Dorking

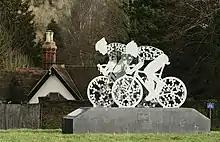
Sculpture of two racing cyclists at the Pixham End roundabout, where the Surrey Cycleway and National Cycle Route 22 meet

It is unclear where in the town the Domesday church was located. It appears to have been replaced at some point during the 12th century (possibly by Isabel de Warenne) by a large cruciform building with a central tower. A rededication from St Mary to St Martin may have taken place around the same time. In 1334 the church was granted to the Priory of the Holy Cross in Reigate. In the late 14th century a clerestory and two side aisles were added to the nave.